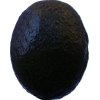
Label: black_avocado